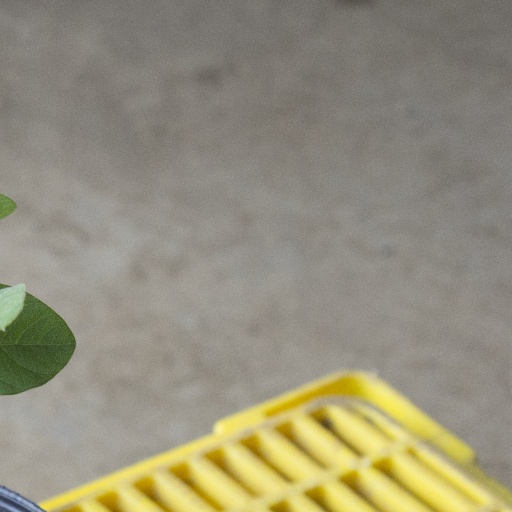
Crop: soybean